Lauren Ebsary

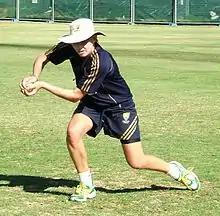

Ebsary was rewarded with international selection for the five-match One Day International ODI series against India at the start of the 2008–09 Australian season. Nerve damage in her toe ruled Ebsary out of contention for the first match at Hurstville Oval, which the hosts won by eight wickets with more than 12 overs to spare. The next day, she was given her debut in the second match of the series, at the Sydney Cricket Ground. Ebsary made five not out as the hosts made 6/215 batting first. Ebsary came in at 6/194 with 14 balls remaining in the Australia innings. She took a single off each of the five balls she faced, rotating the strike as her partner Lisa Sthalekar completed an unbeaten century. In the seventh over of India's reply, Ebsary's throw from the boundary ran out Jaya Sharma as the opener attempted to take a third run, leaving the tourists at 2/9.